Jack Murray (cricketer)

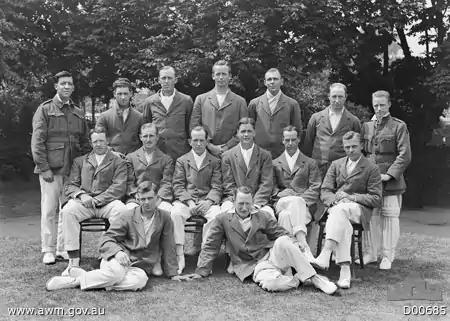
The Australian Imperial Force Touring XI photographed at Lord's Cricket Ground in June 1919. Jack Murray is third left in the back row.

John Tinline Murray (1 December 1892 – 19 September 1974) was an Australian cricketer active from 1909 to 1926 who played for South Australia and the Australian Imperial Force Touring XI. He was born in Norwood, South Australia and died in Stirling, South Australia. He appeared in 23 first-class matches as a right-handed batsman who bowled right arm medium pace. He scored 1,964 runs with a highest score of 152 among four centuries and took twelve wickets with a best performance of two for 63.